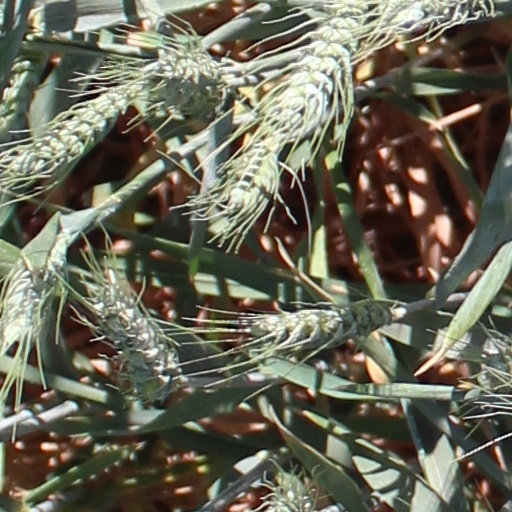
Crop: wheat